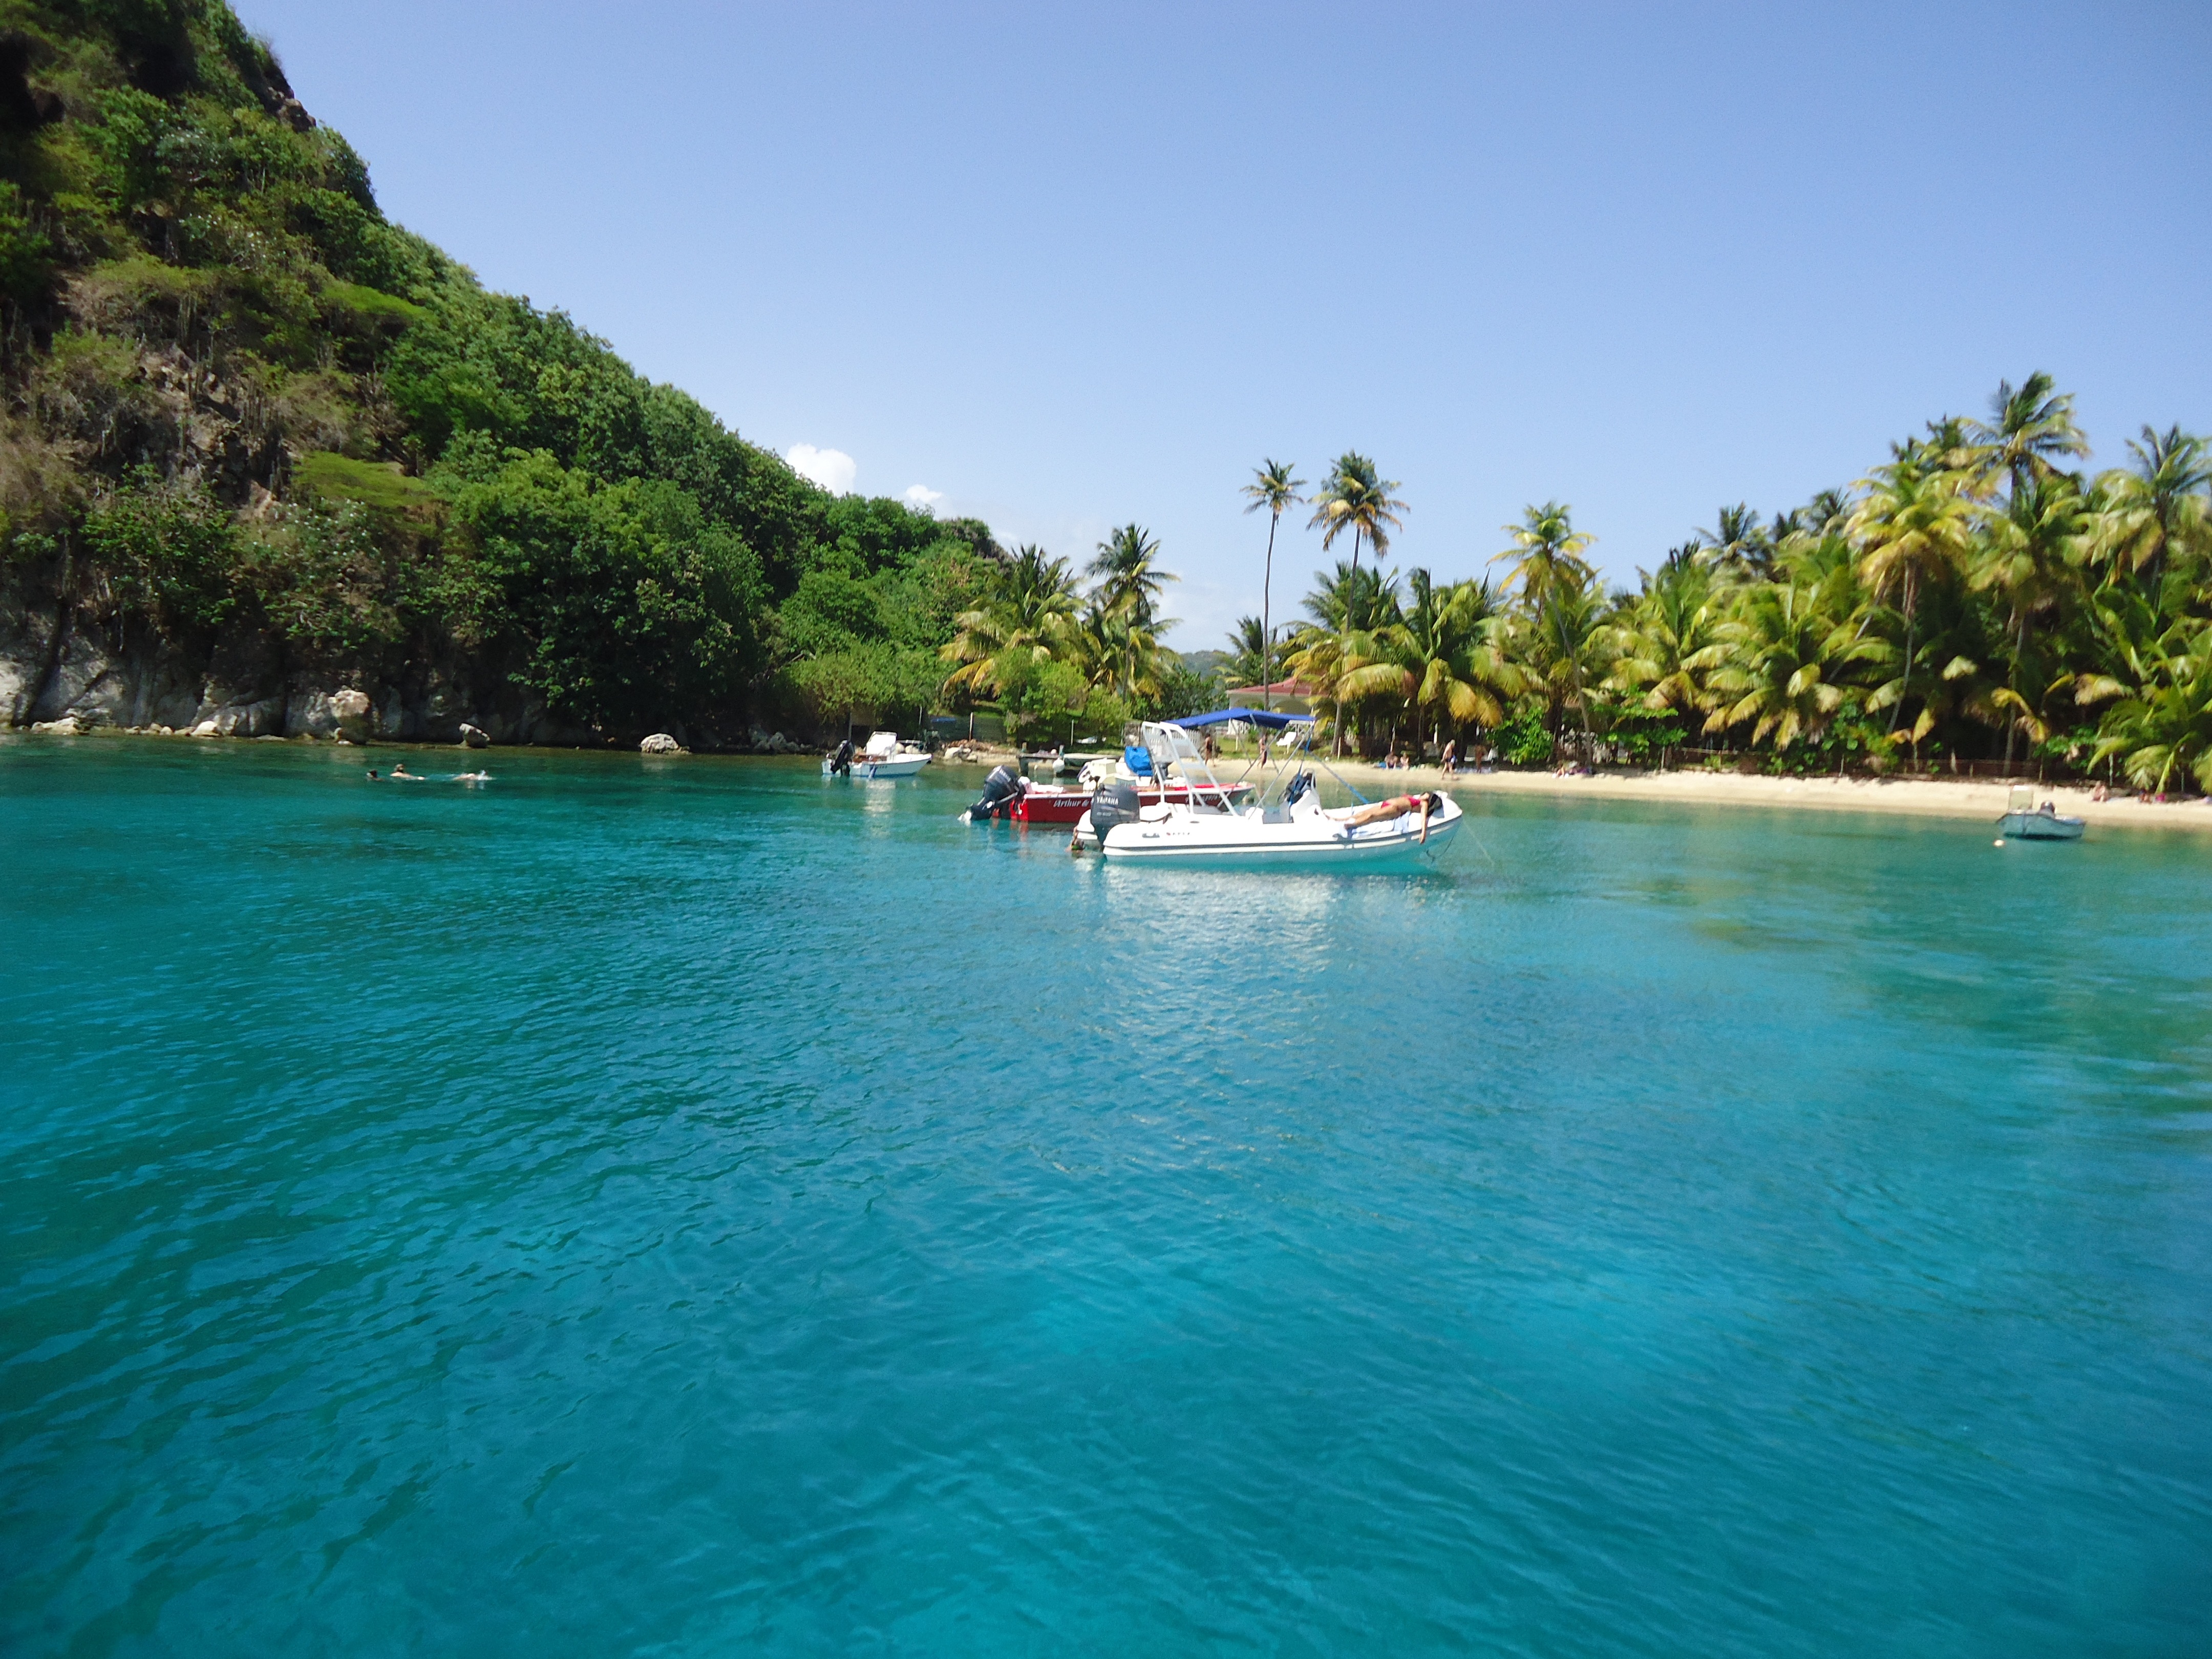
beach, sea, vacation, cove, swimming pool, lagoon, bay, island, resort, archipelago, caribbean, palm trees, tropics, islet, landform, cay, the south seas, geographical feature